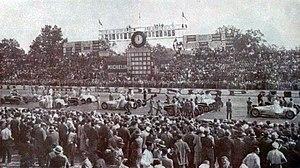
Départ du Grand Prix d'Italie 1934, à Monza.
Le Grand Prix automobile d'Italie 1934 est un Grand Prix qui s'est tenu sur le circuit de Monza, dans sa configuration la plus courte, le 9 septembre 1934.
Le Grand Prix automobile d'Italie est une course automobile dont première édition du Grand Prix a eu lieu le 4 septembre 1921 à Brescia. La course inscrite depuis 1950 au calendrier du championnat du monde. Depuis 1950, toutes les courses ont eu lieu sur le circuit de Monza, sauf l'édition 1980 qui s'est tenue sur le circuit d'Imola.